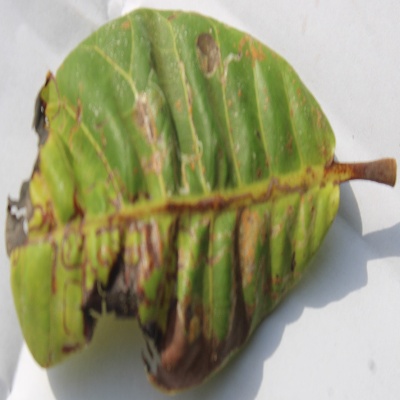
Crop: Cashew
Condition: anthracnose